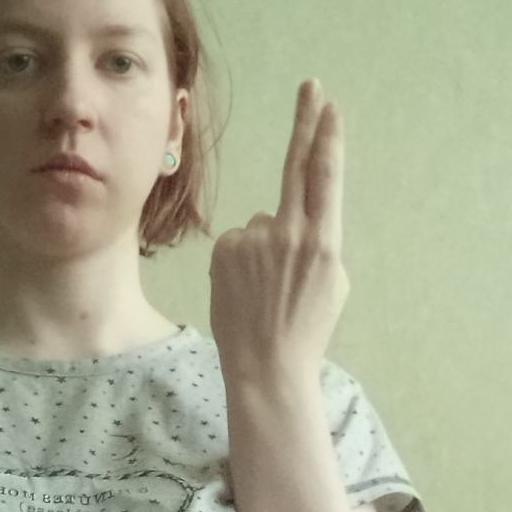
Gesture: two_up_inverted